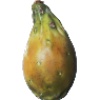
Label: Cactus fruit 1